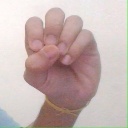
अक्षर: उ